Shinzo Abe

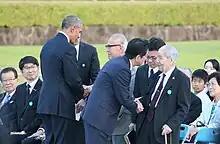
Abe with Obama at the Hiroshima Peace Memorial, 2016

In December 2015, Abe and Indian prime minister Narendra Modi signed deals in which India agreed to buy "Shinkansen" technology from Japan (financed in part by a loan from the Japanese government), and for Japan to be raised to full partner status in the Malabar naval exercises. Also agreed at the talks was a proposal for Japan to sell non-military nuclear technology to India, to be formally signed once technical details were finalized. Demonstrating their close relationship, Abe described Modi's policies as "like "Shinkansen"—high speed, safe and reliable while carrying many people along". In return, Modi complimented Abe as a "phenomenal leader", noted how India–Japan relations had a "wonderful human touch" and invited him to attend the "Ganga aarti" ceremony at Dashashwamedh Ghat in his Varanasi constituency. Analysts described the nuclear deal as part of Japan and India's efforts to respond to the growing power of the PRC in the Asia-Pacific region.